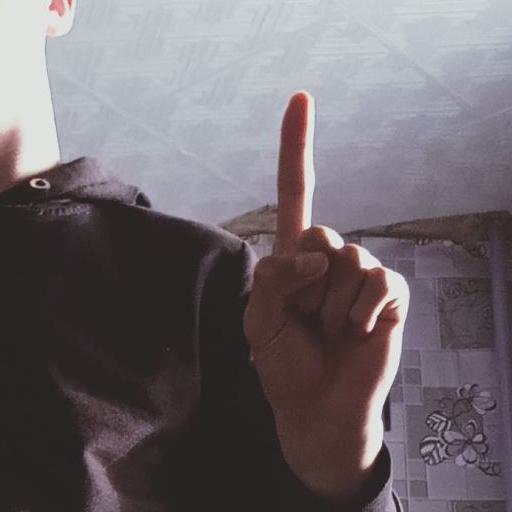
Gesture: one